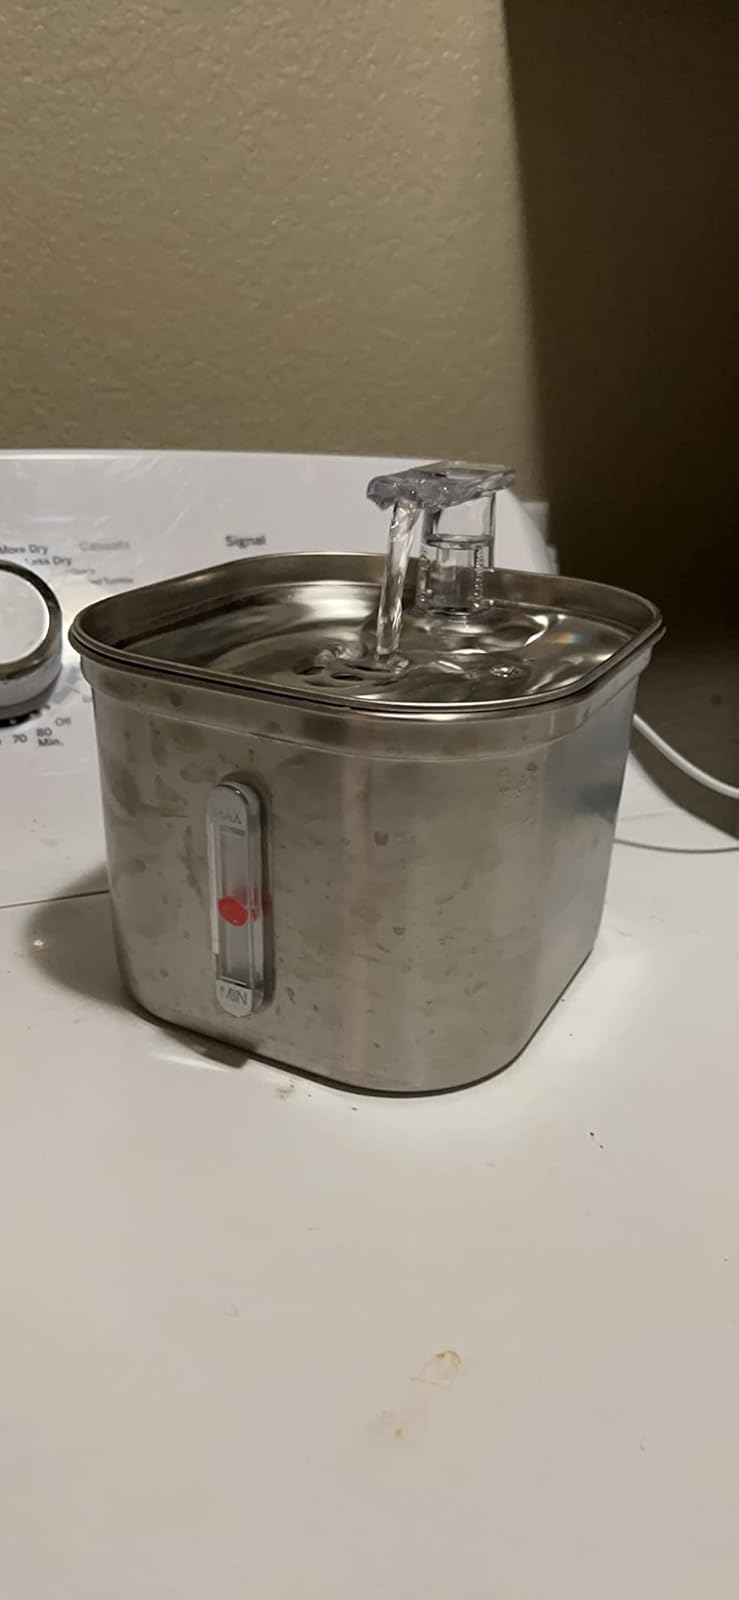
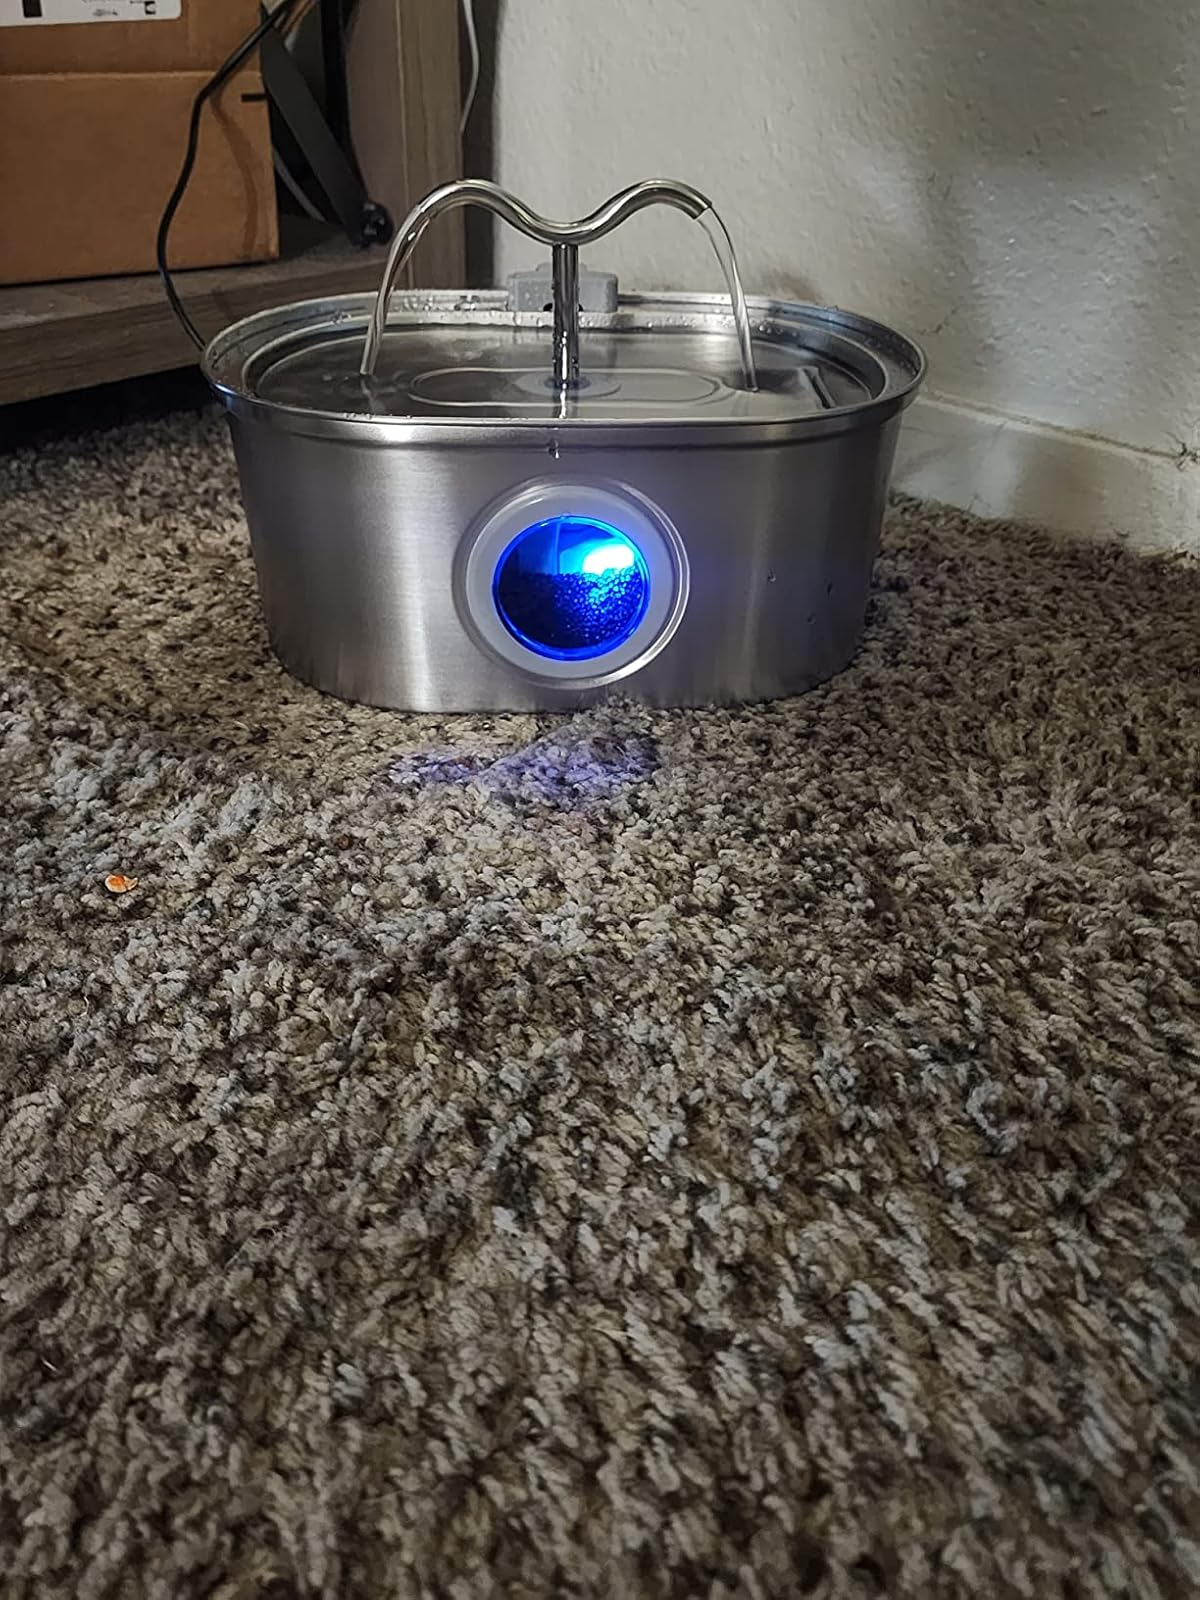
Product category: items_bowl
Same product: no